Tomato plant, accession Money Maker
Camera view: vertical (180 deg); turntable rotation: 210 degrees
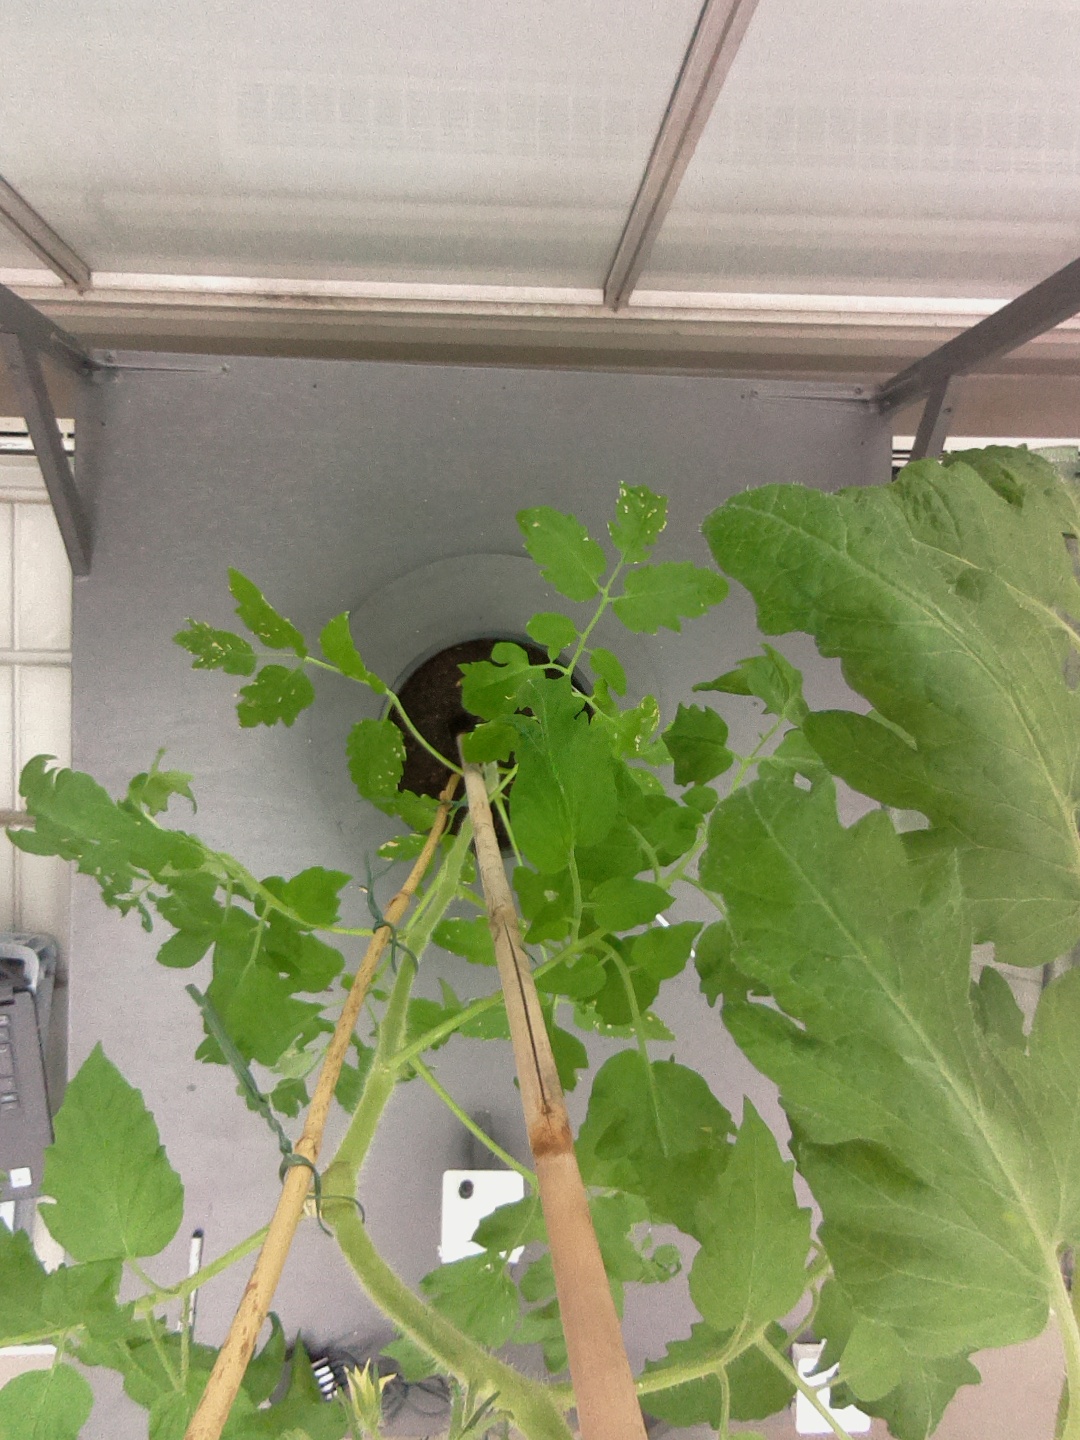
BBCH growth stage 70: Fruits at the main stem or branches visibles